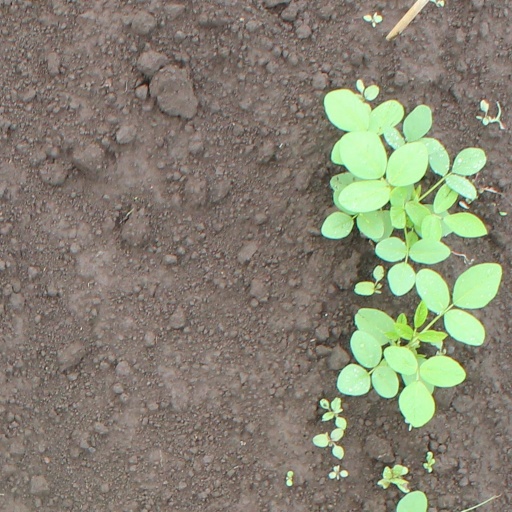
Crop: soybean